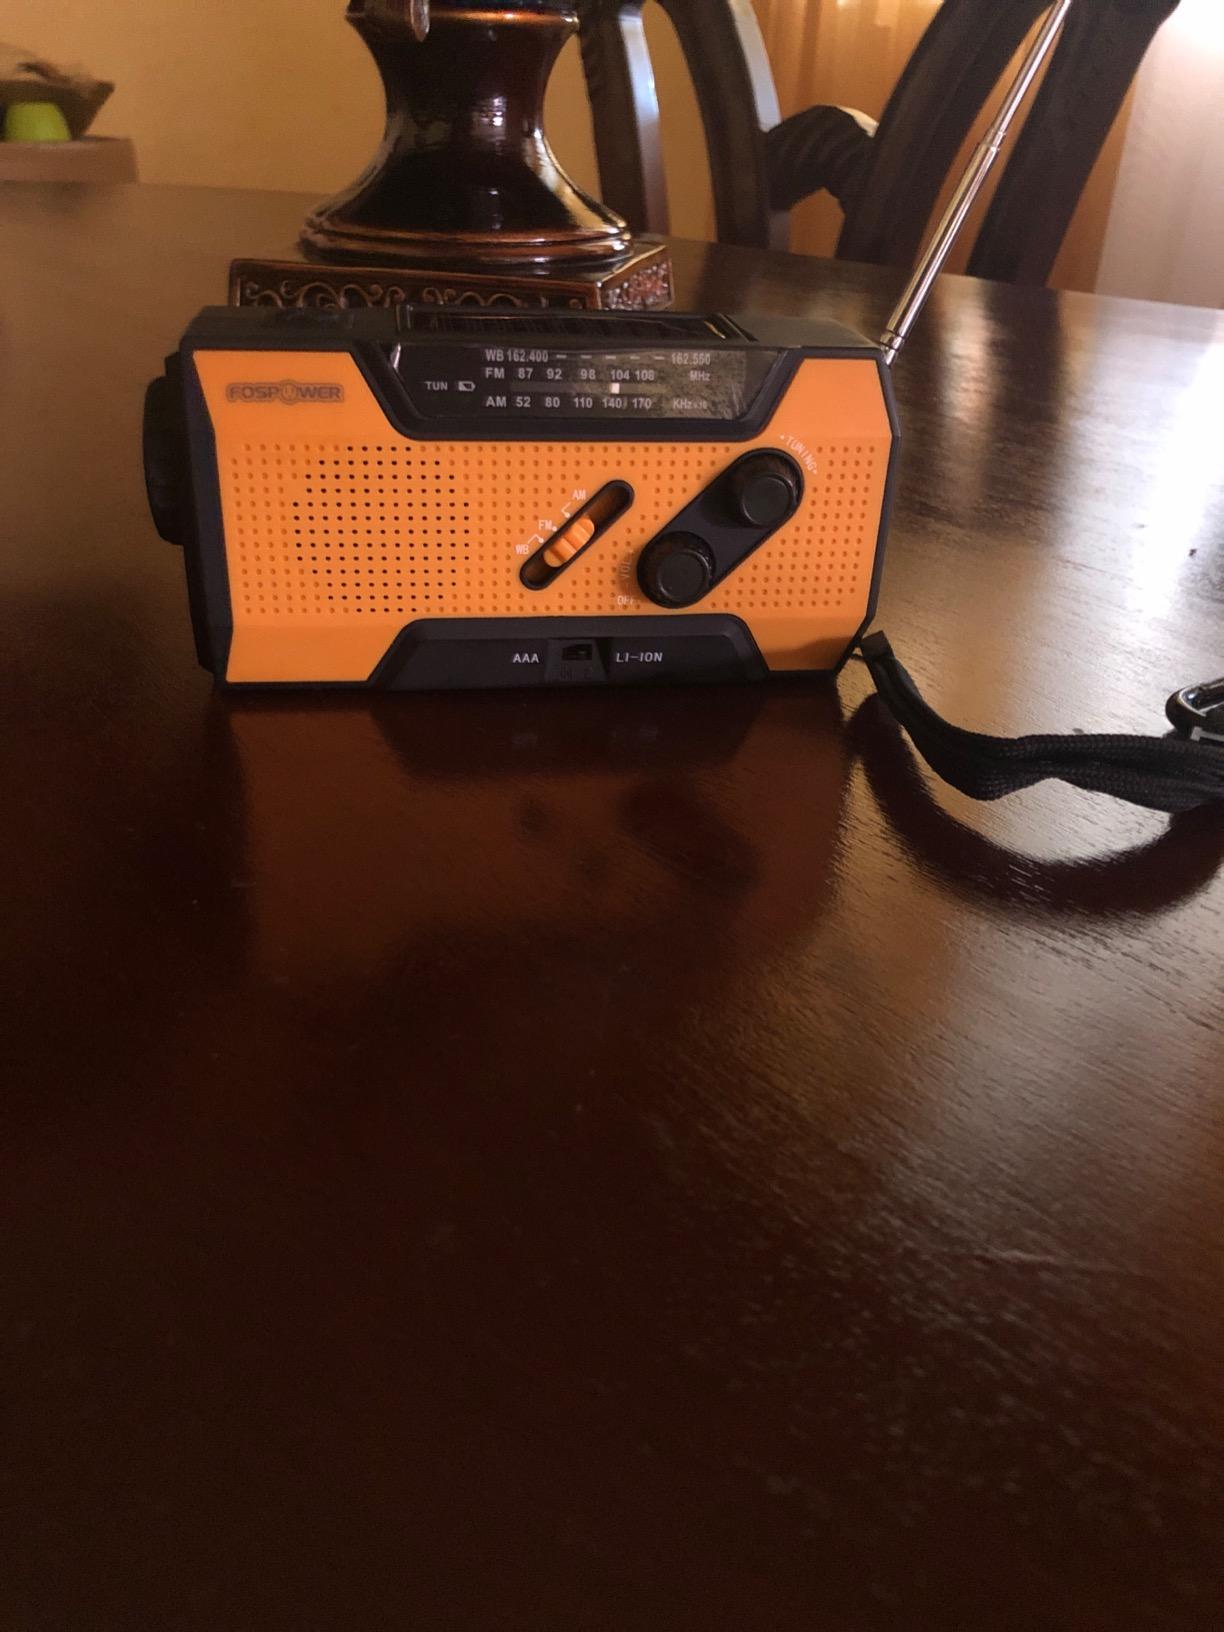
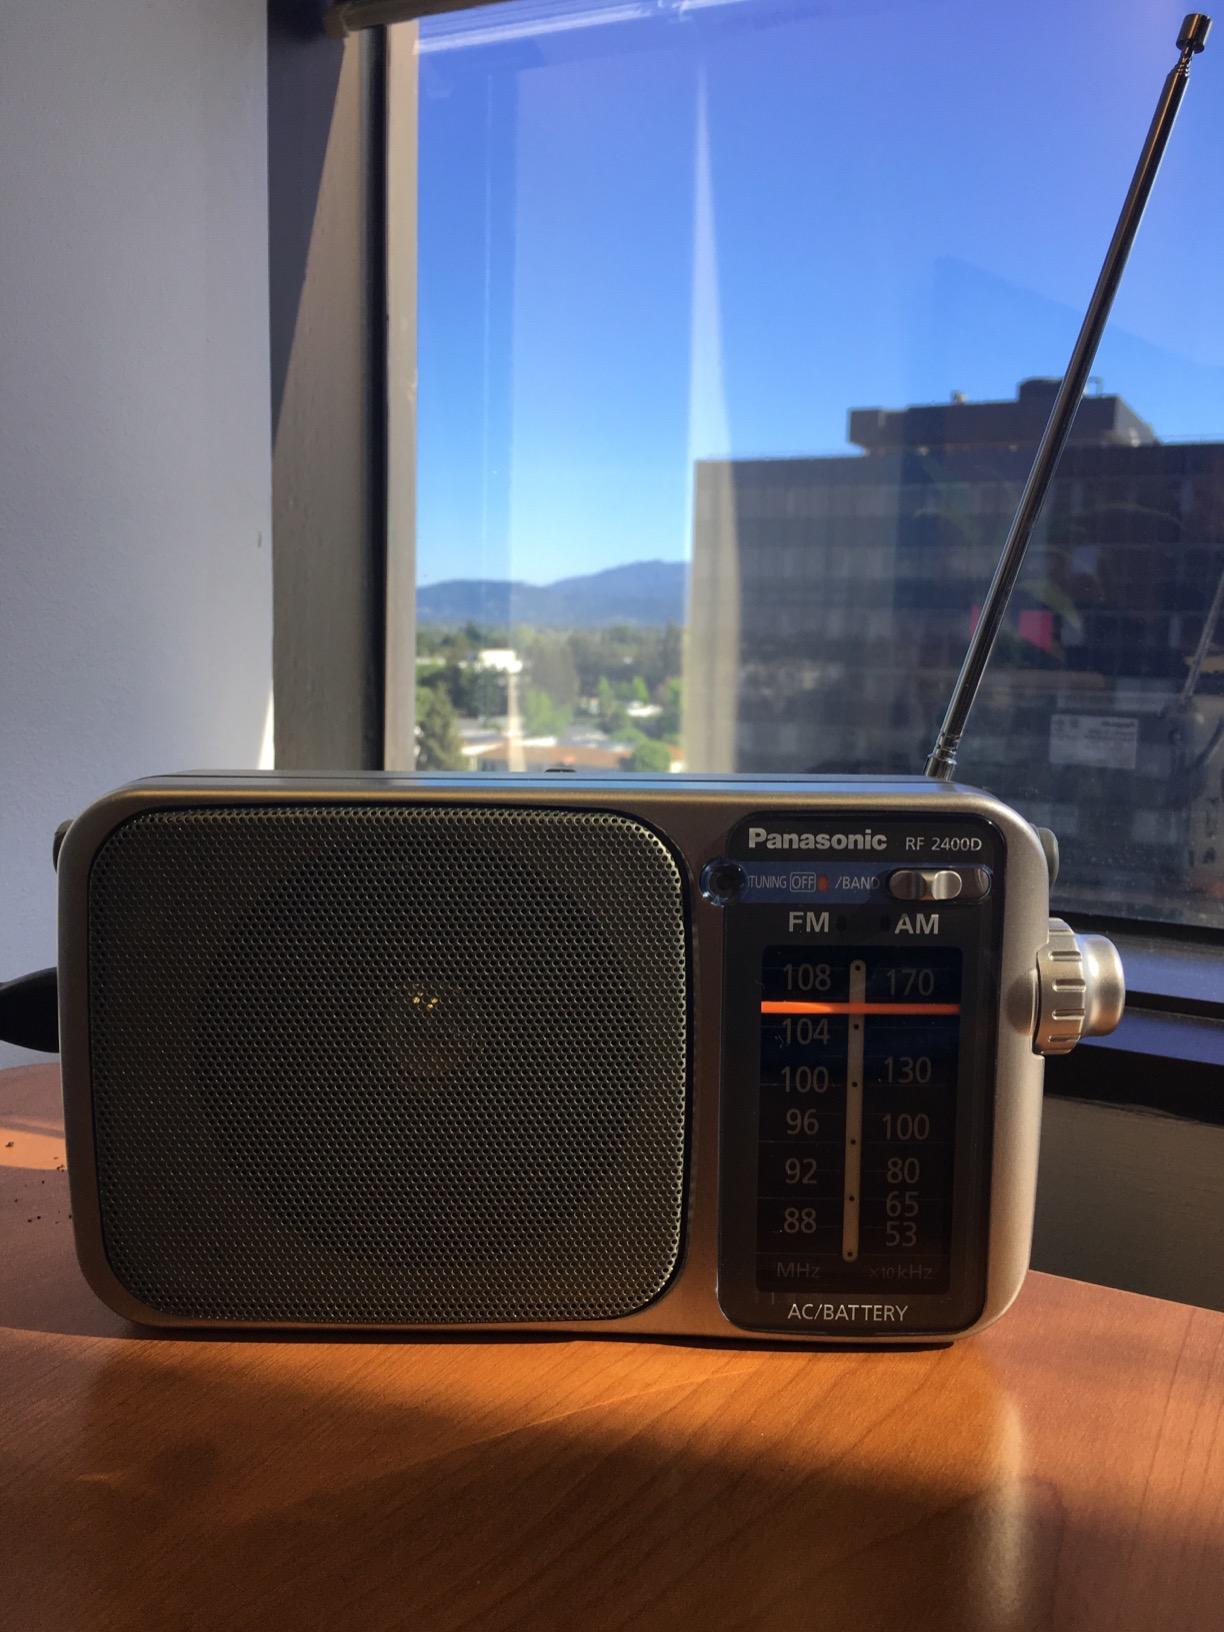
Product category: radio
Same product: no